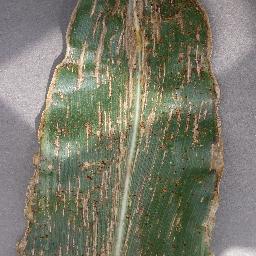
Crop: corn
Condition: (maize)_cercospora_spot_gray_spot